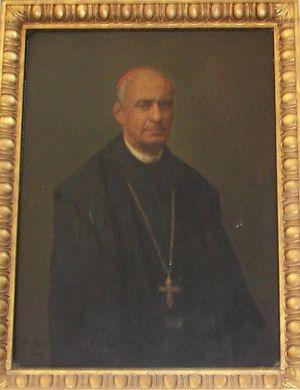
Giuseppe Benedetto Dusmet est un cardinal italien du XIXᵉ siècle. Sa famille, originaire de Flandre, s'est alliée aux Terlinden et ramifiée dès le XVIIᵉ siècle en Espagne, à Heidelberg et en Italie où elle comte une branche ducale. Il est membre de l'ordre des Bénédictins.
Cette liste de saints concerne les saints et les bienheureux, reconnus comme tels par l'Église catholique, ayant vécu au XIXᵉ siècle. À ce jour, l'Église a donné comme modèles évangéliques 318 saints du XIXᵉ siècle.